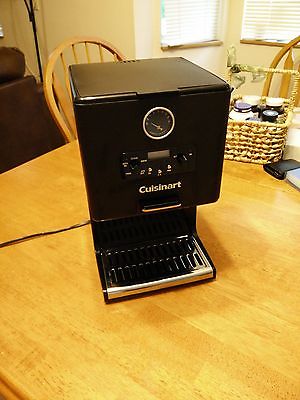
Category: coffee maker